Wetzlar

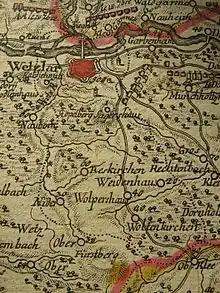
Territory of the Free Imperial City in the 18th century

At some unknown time, Wetzlar was granted market rights, and thereby, the right to levy market dues. Within a year, a market community came into being. The monastery's forerunners were surely part of the crystallization point at which believers, traders and craftsmen met, above all on holidays.